Barbara Sanguszko

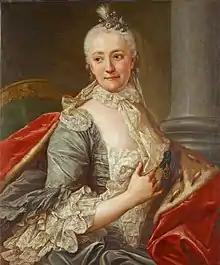
oil by Marcello Bacciarelli

Barbara Urszula Sanguszko, "née" Dunin (pseudonym: "A Dame; A definite Polish dame; definitely a worthy dowager"; 4 February 1718 – 2 October 1791 in Warsaw) was a Polish noblewoman, poet, translator, and moralist during the Enlightenment in Poland. She organised and hosted a salon in Poddębice, where the gathering of intellectuals, artists and politicians was modelled after French 18th-century salons. Sanguszko was known for her piety and philanthropy. She was the third wife of the much older magnate and Grand Marshal of Lithuania, Duke Paweł Karol Sanguszko (1682–1750).